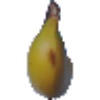
Label: Banana 1